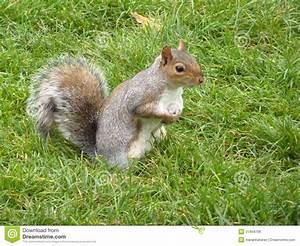
Label: squirrel